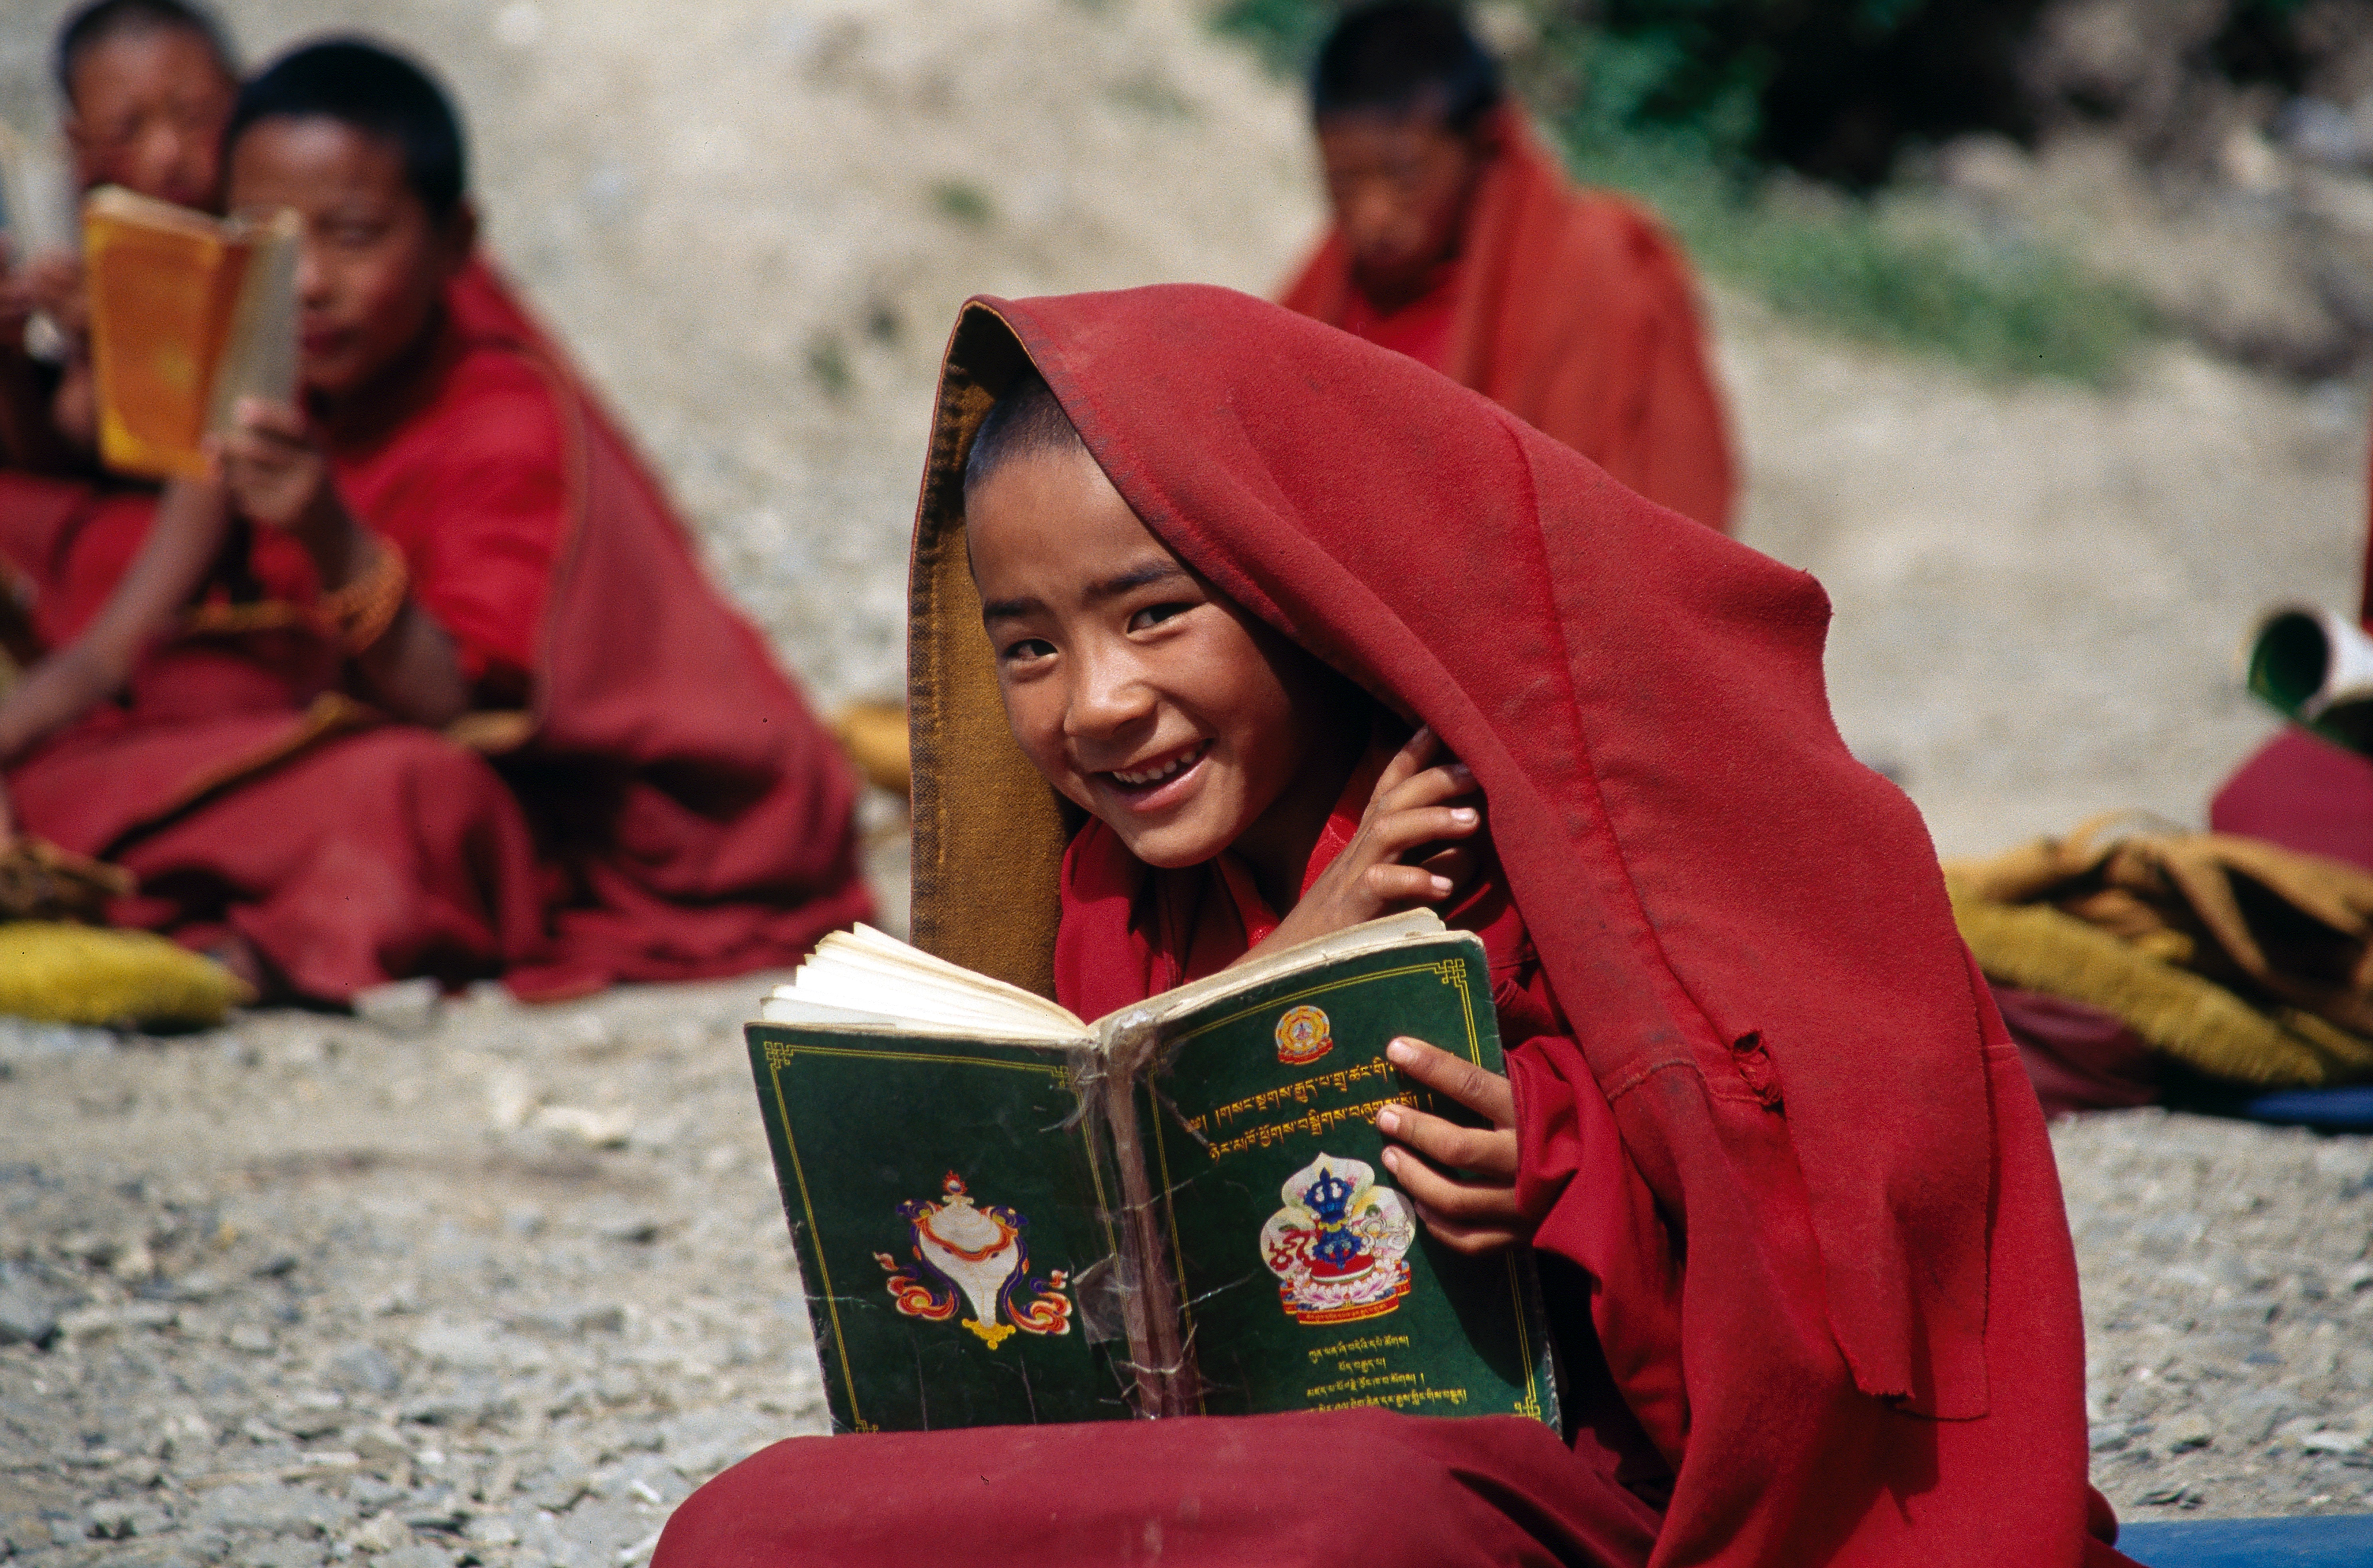
person, people, woman, monk, child, profession, temple, tradition